Cell-penetrating peptide

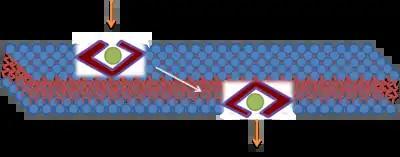

The majority of early research suggested that the translocation of polycationic CPPs across biological membranes occurred via an energy-independent cellular process. It was believed that translocation could progress at 4 °C and most likely involved a direct electrostatic interaction with negatively charged phospholipids. Researchers proposed several models in attempts to elucidate the biophysical mechanism of this energy-independent process. Although CPPs promote direct effects on the biophysical properties of pure membrane systems, the identification of fixation artifacts when using fluorescent labeled probe CPPs caused a reevaluation of CPP-import mechanisms. These studies promoted endocytosis as the translocation pathway. An example of direct penetration has been proposed for TAT. The first step in this proposed model is an interaction with the unfolded fusion protein (TAT) and the membrane through electrostatic interactions, which disrupt the membrane enough to allow the fusion protein to cross the membrane. After internalization, the fusion protein refolds due to the chaperone system. This mechanism was not agreed upon, and other mechanisms involving clathrin-dependent endocytosis have been suggested.